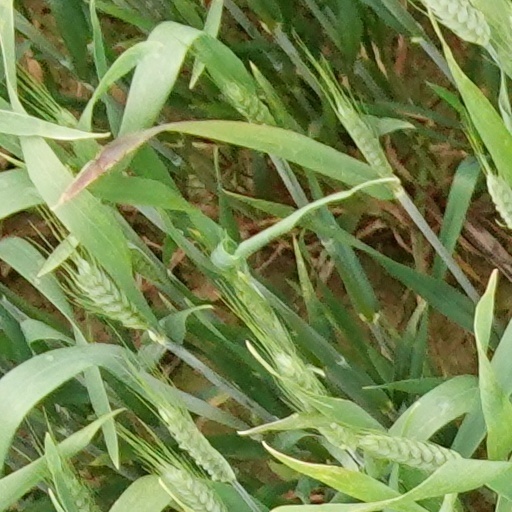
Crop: wheat